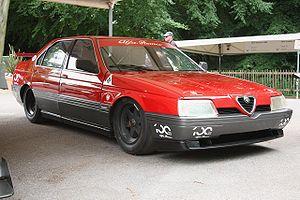
Lancée en septembre 1987, l'Alfa 164 est la première voiture produite sous l’égide du groupe Fiat-Lancia et devient rapidement la carte maîtresse du nouveau visage Alfa Romeo.
La marque italienne Alfa Romeo a participé au championnat de Formule 1 en tant que constructeur automobile et fabricant de blocs-cylindres de 1950 à 1988. Depuis 2018, Alfa Romeo Racing est la dénomination de Sauber en championnat du monde de Formule 1.
Motor Racing Developments Ltd., plus connu sous les noms de Brabham Racing Organisation ou Brabham, est une écurie de Formule 1 britannique. Fondée en 1960 par les Australiens Jack Brabham, pilote, et Ron Tauranac, ingénieur, l'écurie remporte quatre titres de champions du monde des pilotes et deux titres de champion du monde des constructeurs au cours de ses trente ans de présence en Formule 1. En 1966, Jack Brabham devient le premier pilote à remporter un championnat sur une voiture de sa conception.
Le Championnat BMW M1 Procar, également appelé Procar, est une compétition automobile créée par Jochen Neerpasch, directeur de BMW Motorsport, le département compétition du constructeur automobile allemand BMW. Le championnat, qui n'a compté que deux éditions en 1979 et 1980, proposait aux pilotes du championnat du monde de Formule 1, du championnat du monde des voitures de sport, du championnat d'Europe des Voitures de Tourisme, ainsi que d'autres championnats internationaux de s'affronter à bord de BMW M1 identiques.